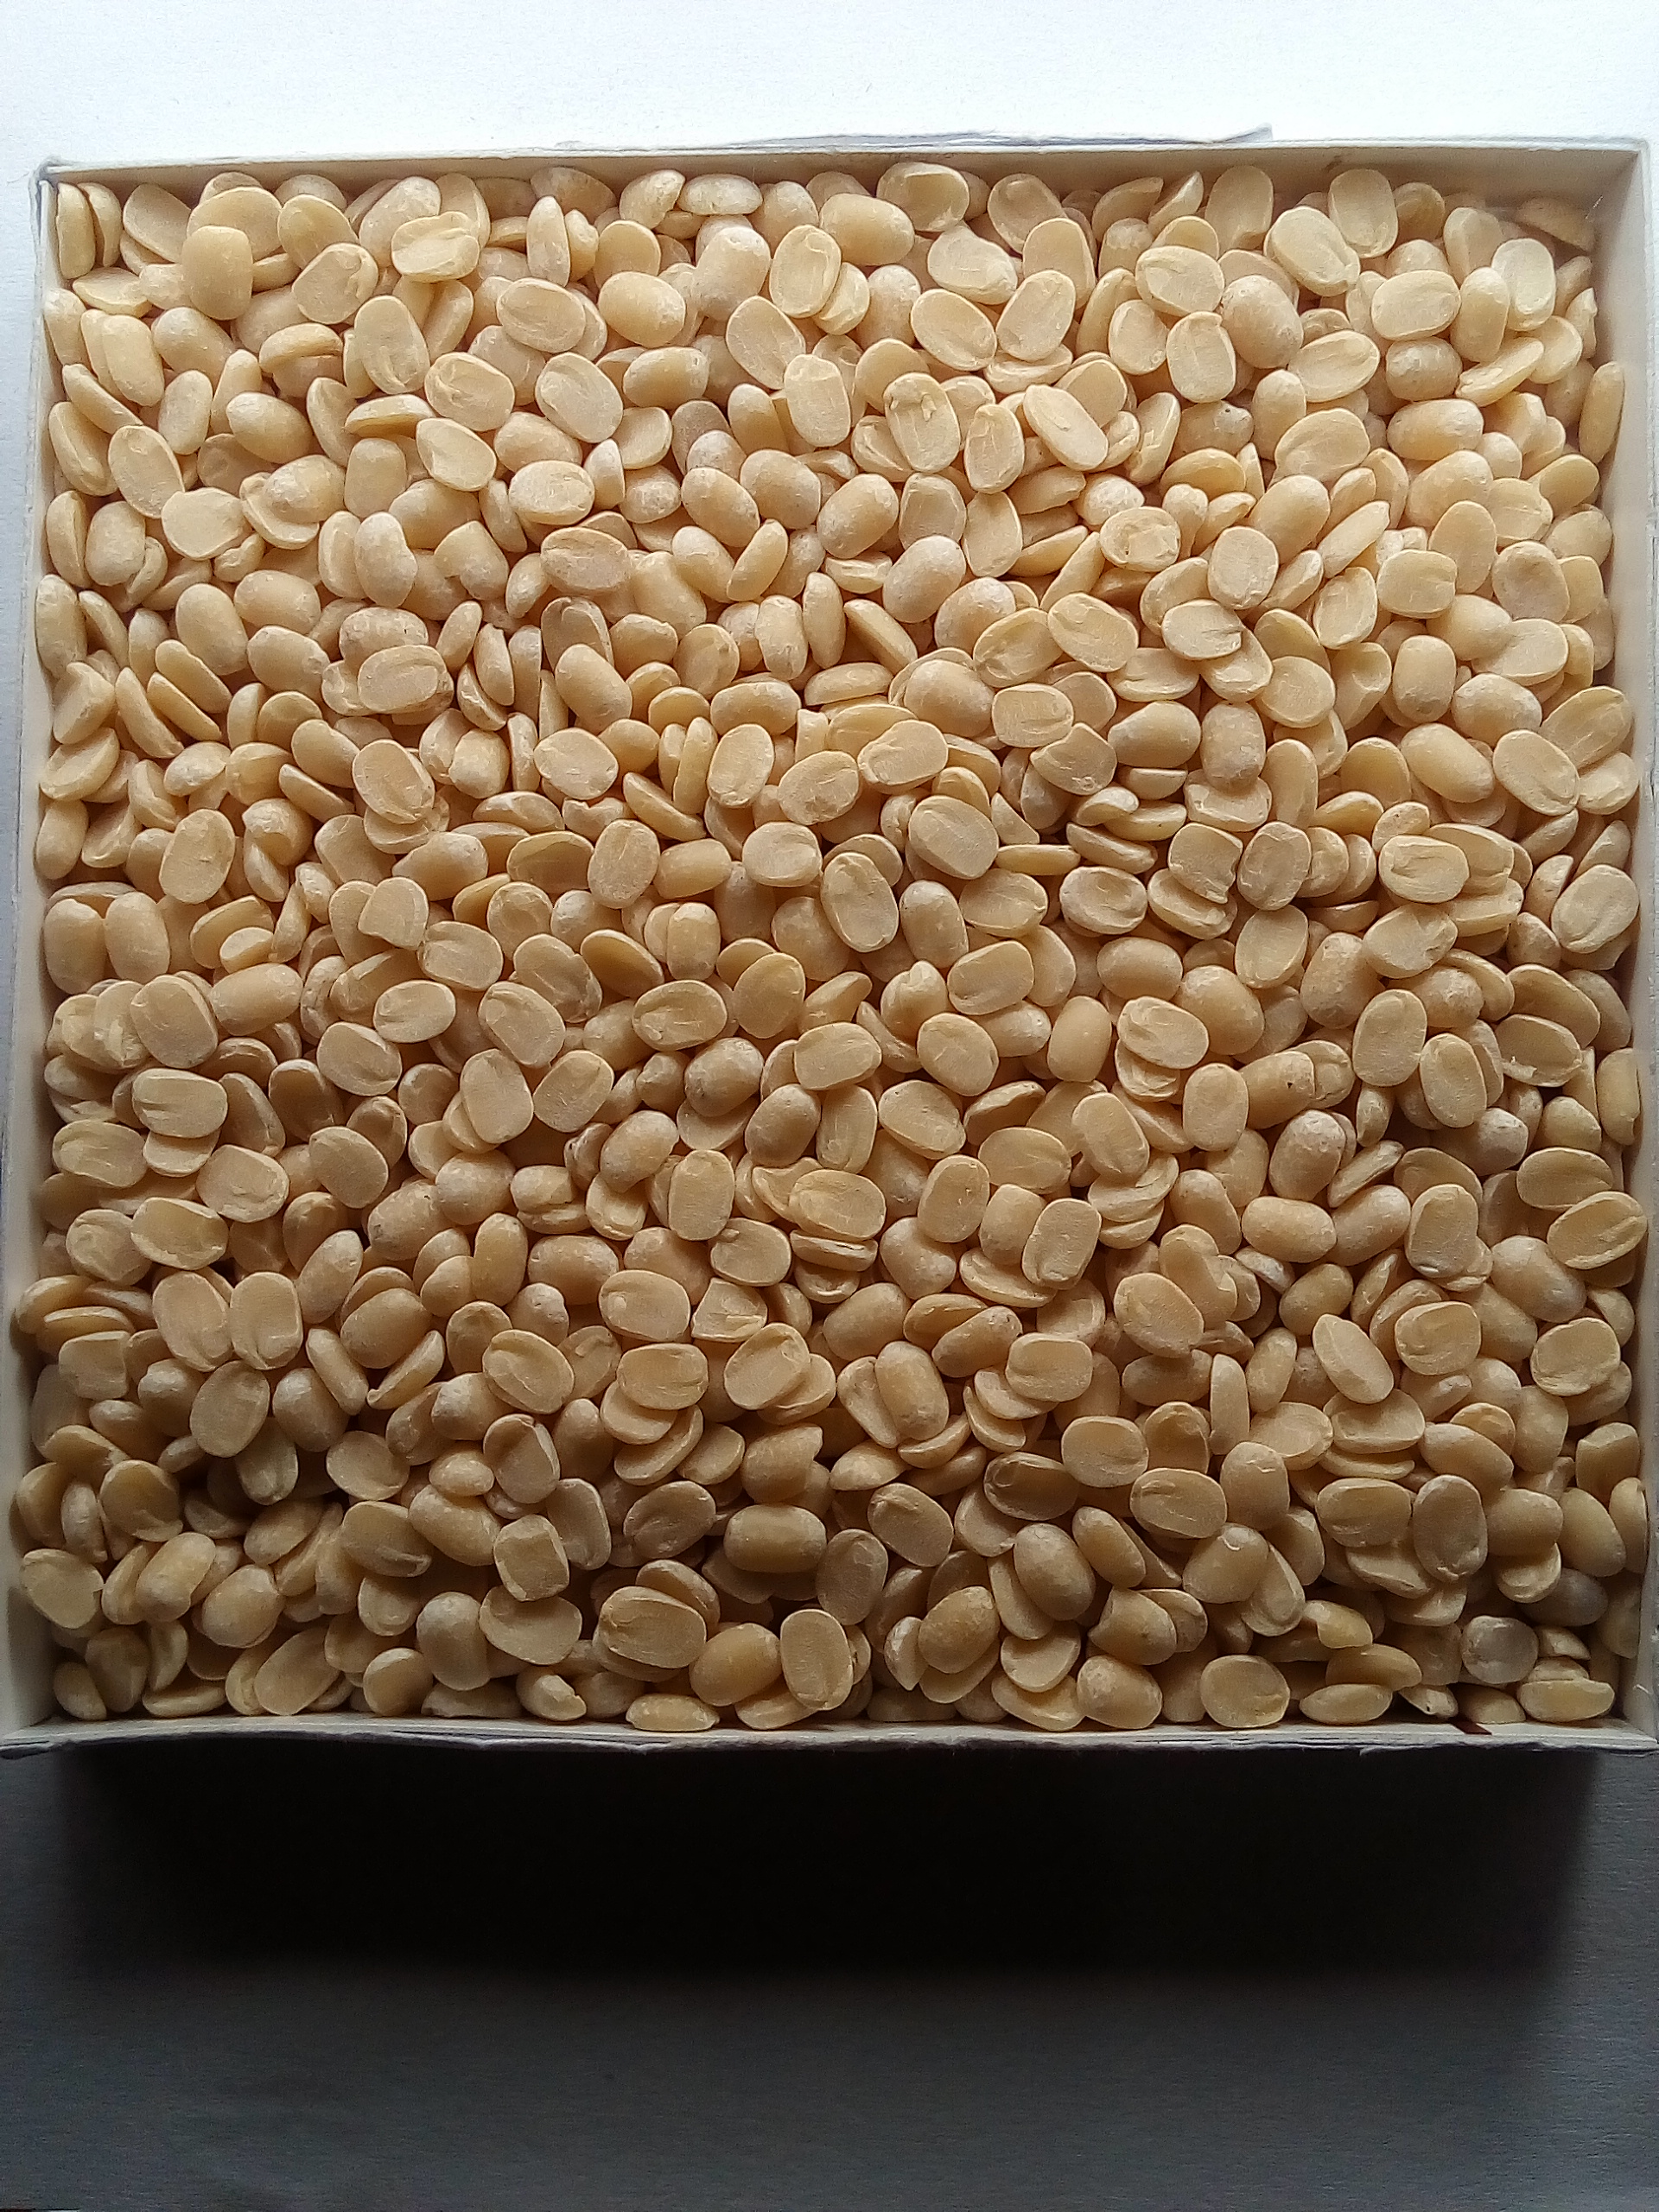
Rice seed variety: Unknown